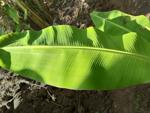
Label: xamthomonas